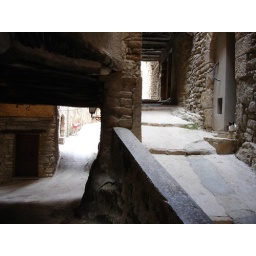
The cats are everywhere, and there are cat sized holes in many of the doors. Biological vermin control.